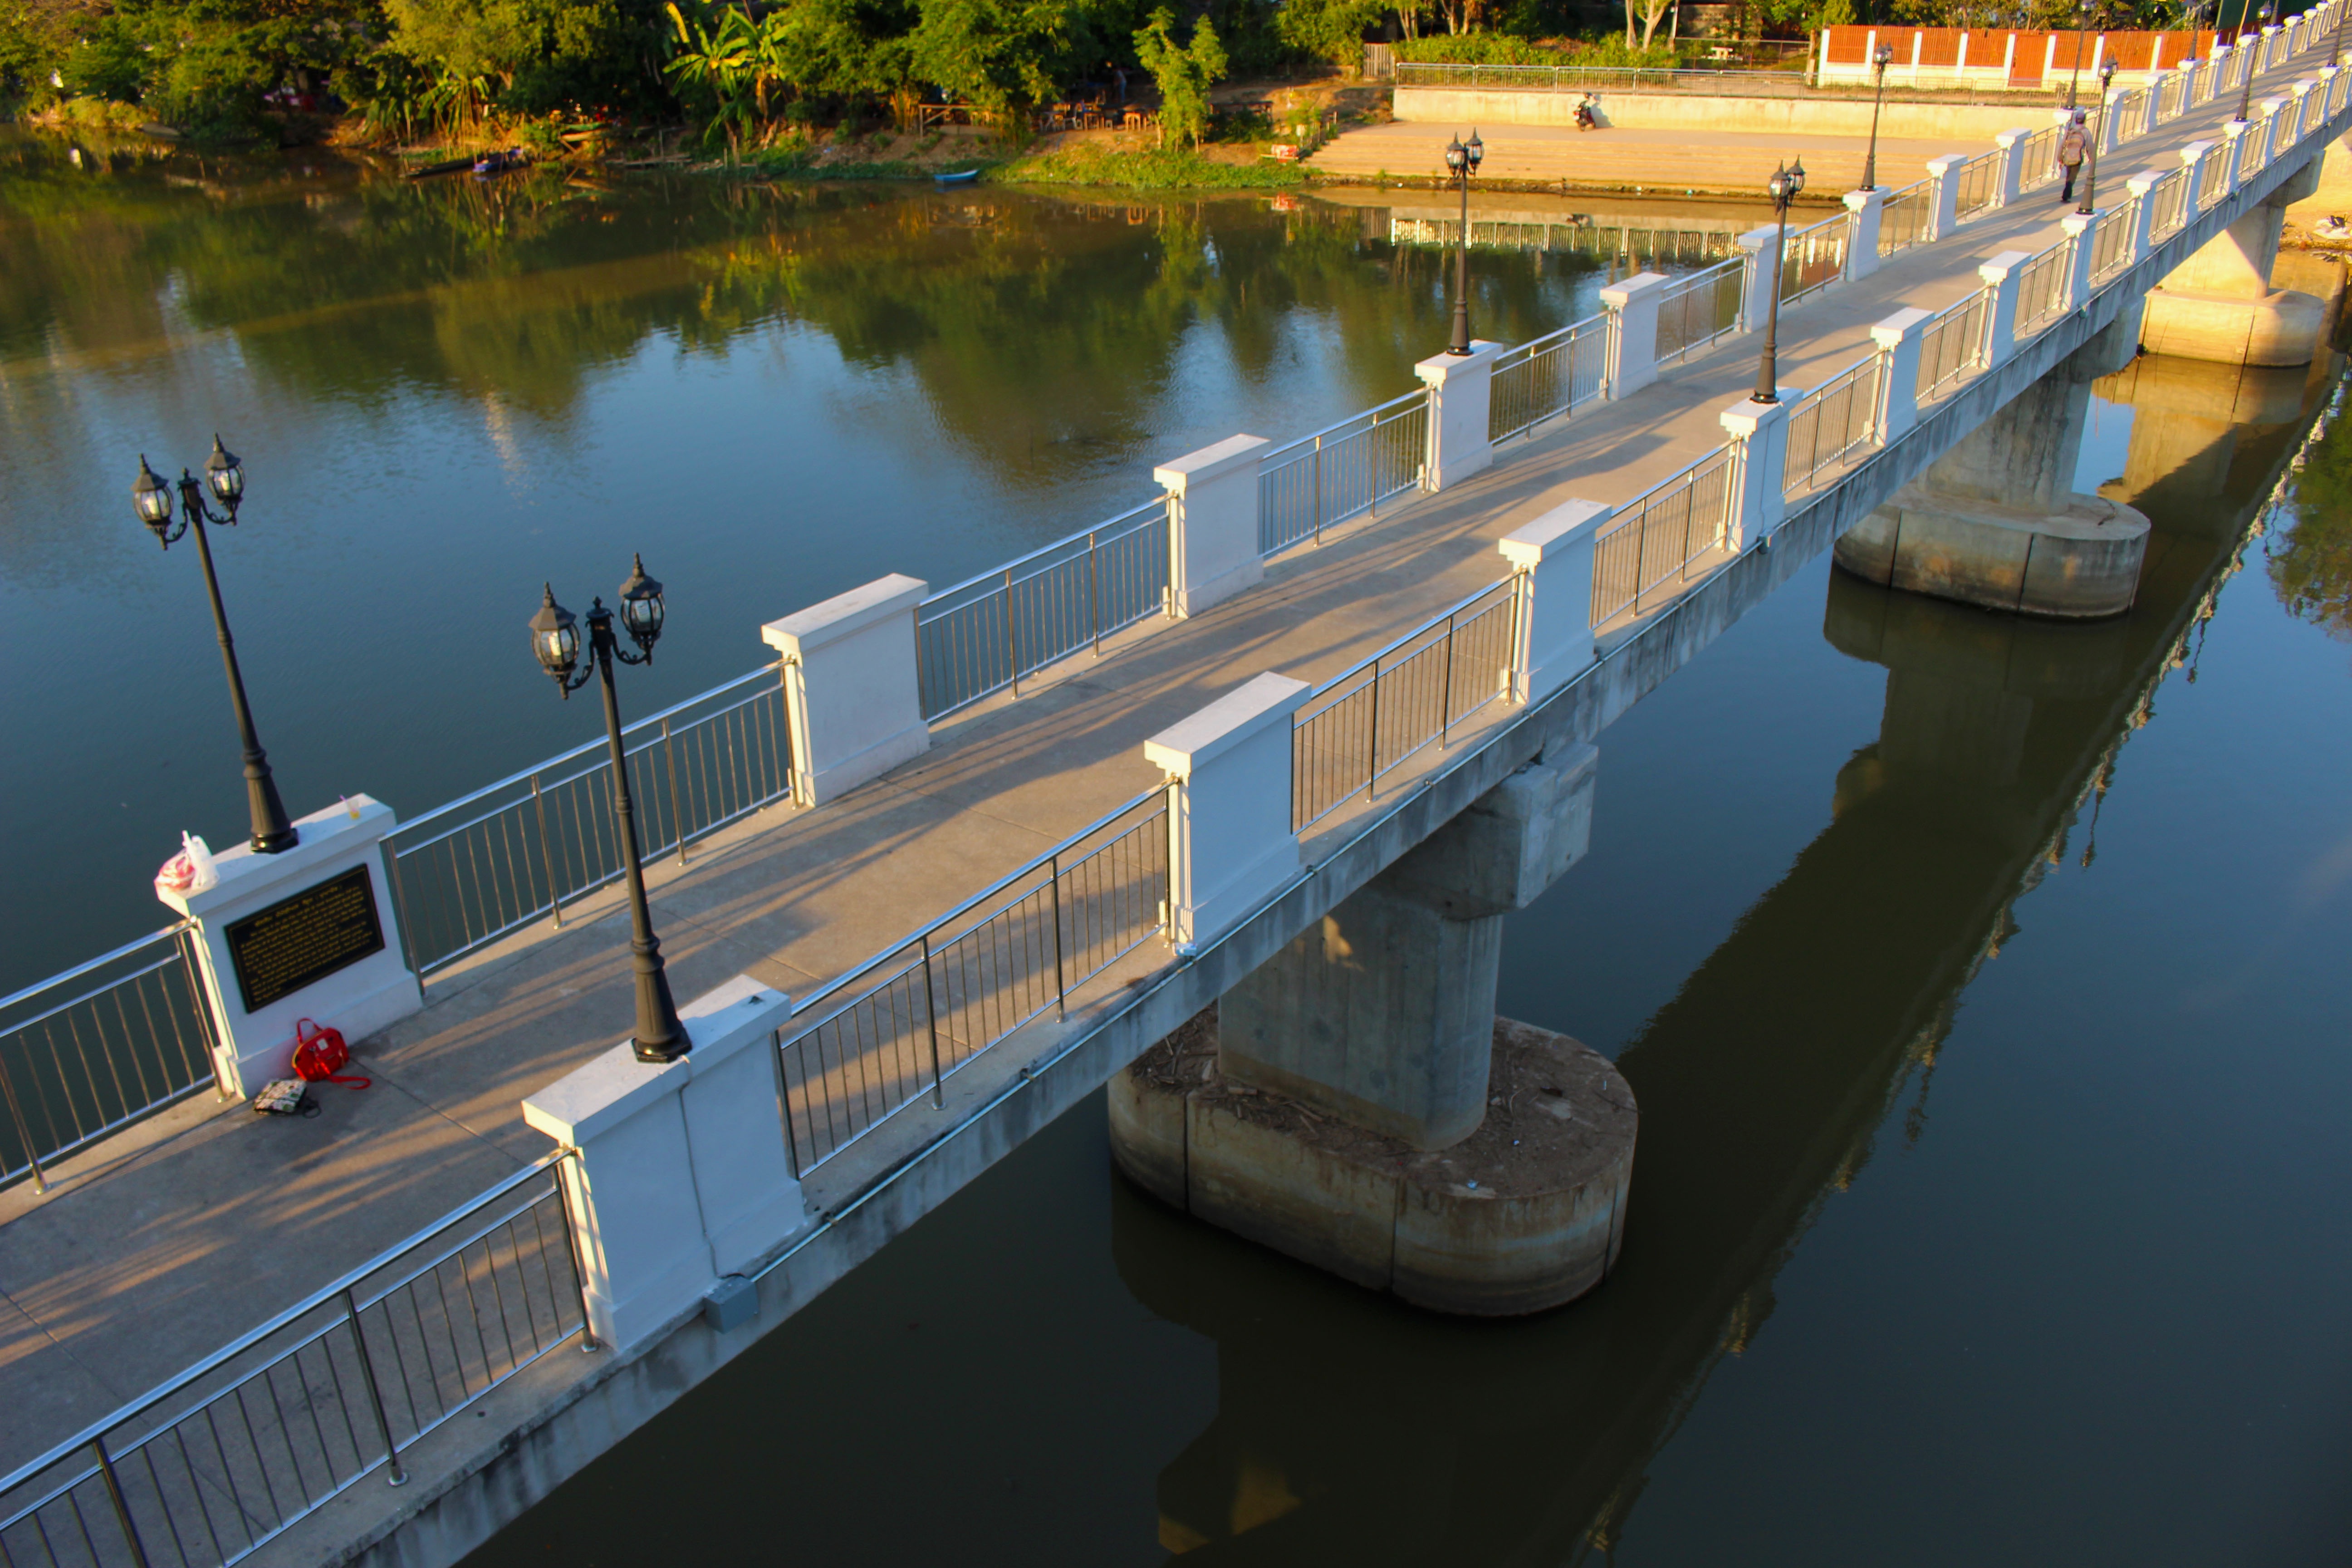
water, outdoor, dock, architecture, structure, road, bridge, crossing, river, canal, overpass, travel, construction, reflection, vehicle, landmark, suspension, reservoir, cross, modern, concrete, waterway, engineering, design, infrastructure, way, connect, channel, span, connection, spanning, arch bridge, nonbuilding structure